Battle of Kujin

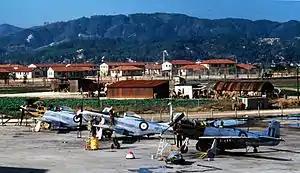
P-51 Mustang fighters from No. 77 Squadron RAAF at Iwakuni, 1950.

Australia was one of the first nations to commit units to the fighting, playing a small but sometimes significant part in the UN forces, which was initially led by General Douglas MacArthur. Forces deployed in Japan as part of the British Commonwealth Occupation Force formed the basis of the Australian response, with P-51 Mustang fighter-bombers from No. 77 Squadron RAAF flying their first missions on 2 July, while the frigate and the destroyer were also committed to naval operations. During this time the 3rd Battalion, Royal Australian Regiment (3 RAR), which had been preparing to return to Australia prior to the outbreak of the war, remained in Japan; however, on 26 July the Australian government announced that it would also commit the understrength and poorly equipped infantry battalion to the fighting, following a period of preparation. Training and re-equipment began immediately, while hundreds of reinforcements were hastily recruited in Australia as part of K Force; they soon began arriving to fill out the battalion. The battalion's commanding officer, Lieutenant Colonel Floyd Walsh, was subsequently replaced by Lieutenant Colonel Charles Green. An officer with extensive operational experience fighting the Japanese in New Guinea during the Second World War, Green took over from Walsh due to the latter's perceived inexperience.